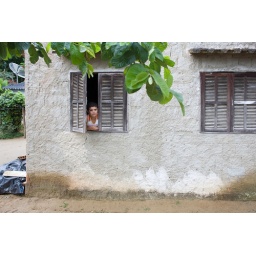
boy in window